Agatha Christie bibliography

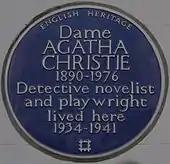
Blue plaque, at her former residence, 58 Sheffield Terrace, Kensington, London

Several of Christie's works have been adapted for stage and screen; the following is a list of only those works written by her on her own or as a member of a group.